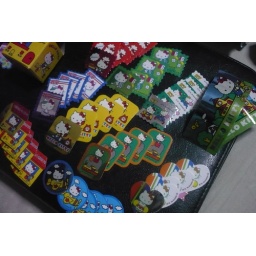
Hello Kitty stickers :) in a house box